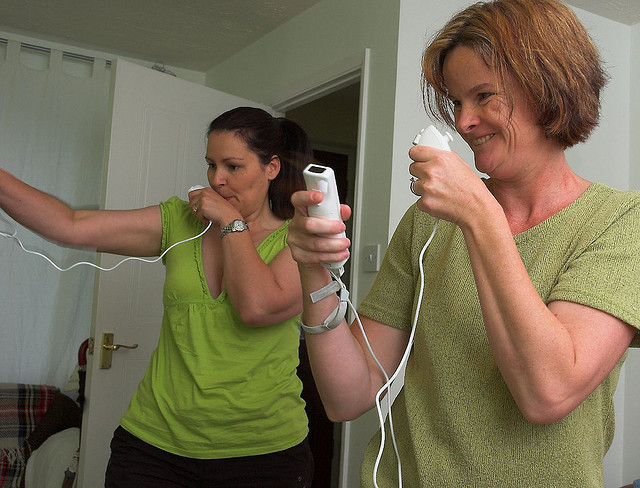
user: Given an image and a question. Answer the question in a short answer. Question: What are these women doing? Short Answer:
assistant: play game